Star Pride

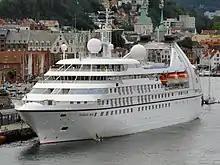
"Seabourn Pride" at Quay in Bergen on August 1, 2009.

After sister ship "Seabourn Spirit" was attacked by pirates off the coast of Somalia, in November 2005, "Seabourn Pride" was fitted with a Long Range Acoustic Device (LRAD), designed as a non-lethal method to fend off attackers. During 2007, she was refurbished along with the other two vessels owned by Seabourn Cruise Line, to keep up with the luxurious image of Seabourn Cruise Line. This included the addition of French balconies to the two upper stateroom decks.